Alternating Currents (short story collection)

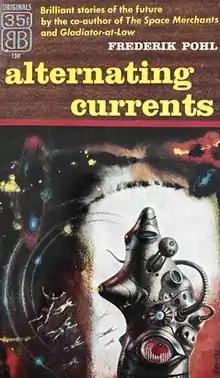
First edition

Alternating Currents is a collection of science fiction stories by American writer Frederik Pohl, first published by Ballantine Books in 1956.